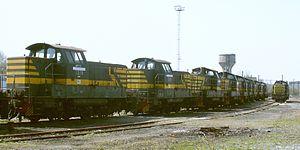
Rame de locomotives de manoeuvre belges de la série 73. La photo est prise sur les voies de l'atelier de Stockem. Au moment du cliché, ces machines ont été retirées du service et mises en parc, dans l'espoir d'un éventuel acquéreur.
La série 73 est une série de locomotives diesel de manœuvre de la SNCB. Elle est dérivée de la série 82, mais en disposant d'un moteur plus puissant.
Liste du matériel roulant de la Société nationale des chemins de fer belges